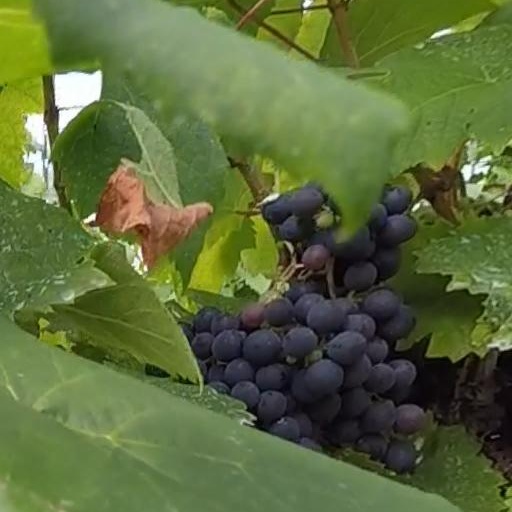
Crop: grape